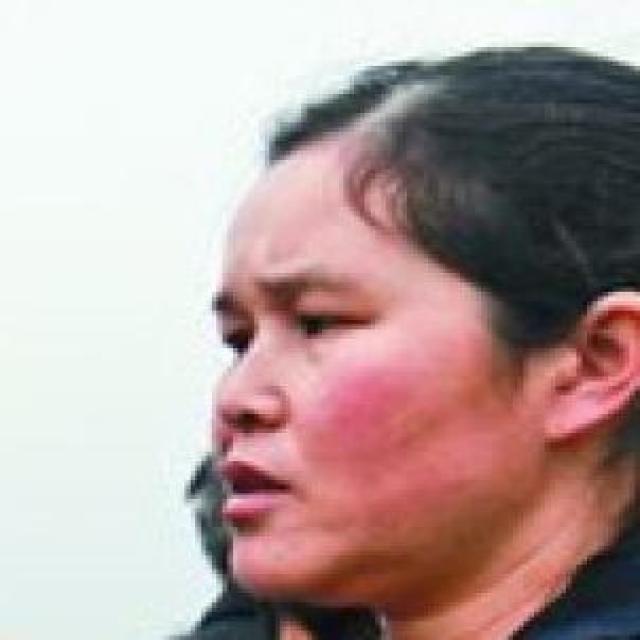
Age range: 21-44